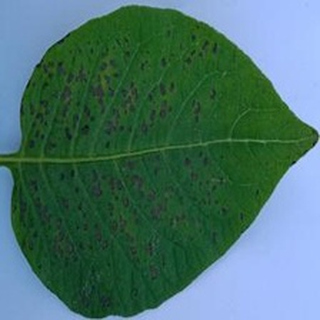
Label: potato_early_blight